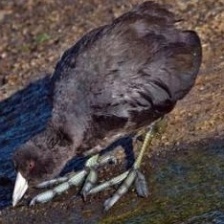
Species: AMERICAN COOT
Scientific name: FULICA AMERICANA